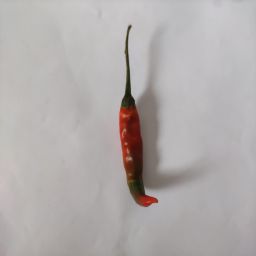
Crop: Chile Pepper
Quality: Ripe